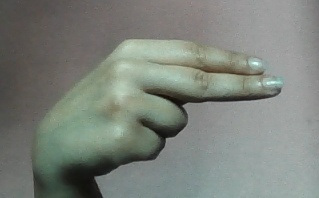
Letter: ain